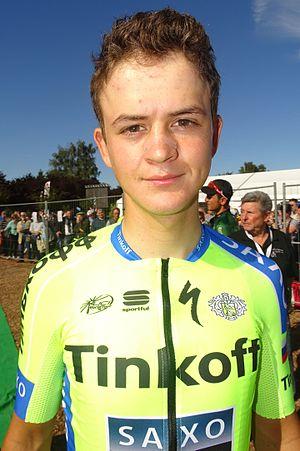
Reportage réalisé le dimanche 20 septembre à l'occasion du départ et de l'arrivée du Grand Prix d'Isbergues 2015 à Isbergues, Nord-Pas-de-Calais, France.
Antwan Tolhoek, né le 29 avril 1994 à Yerseke, est un coureur cycliste néerlandais, membre de l'équipe Jumbo-Visma.